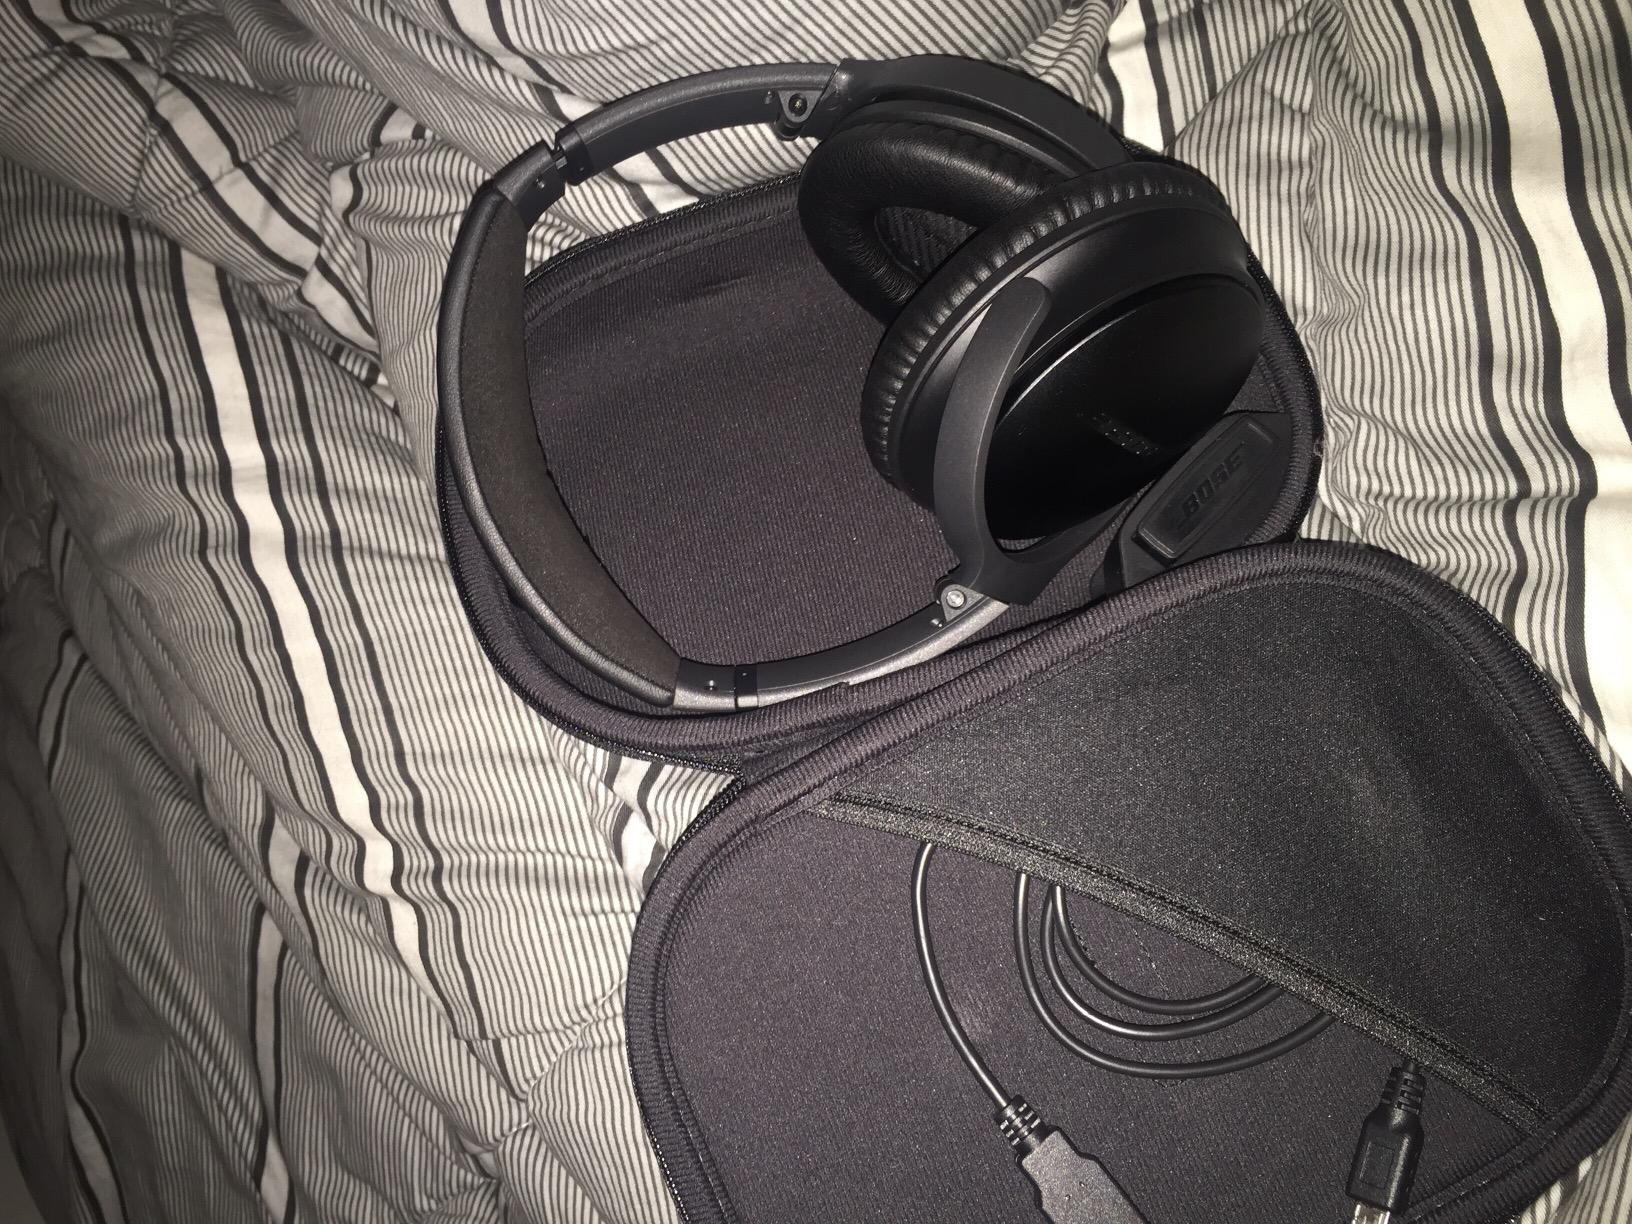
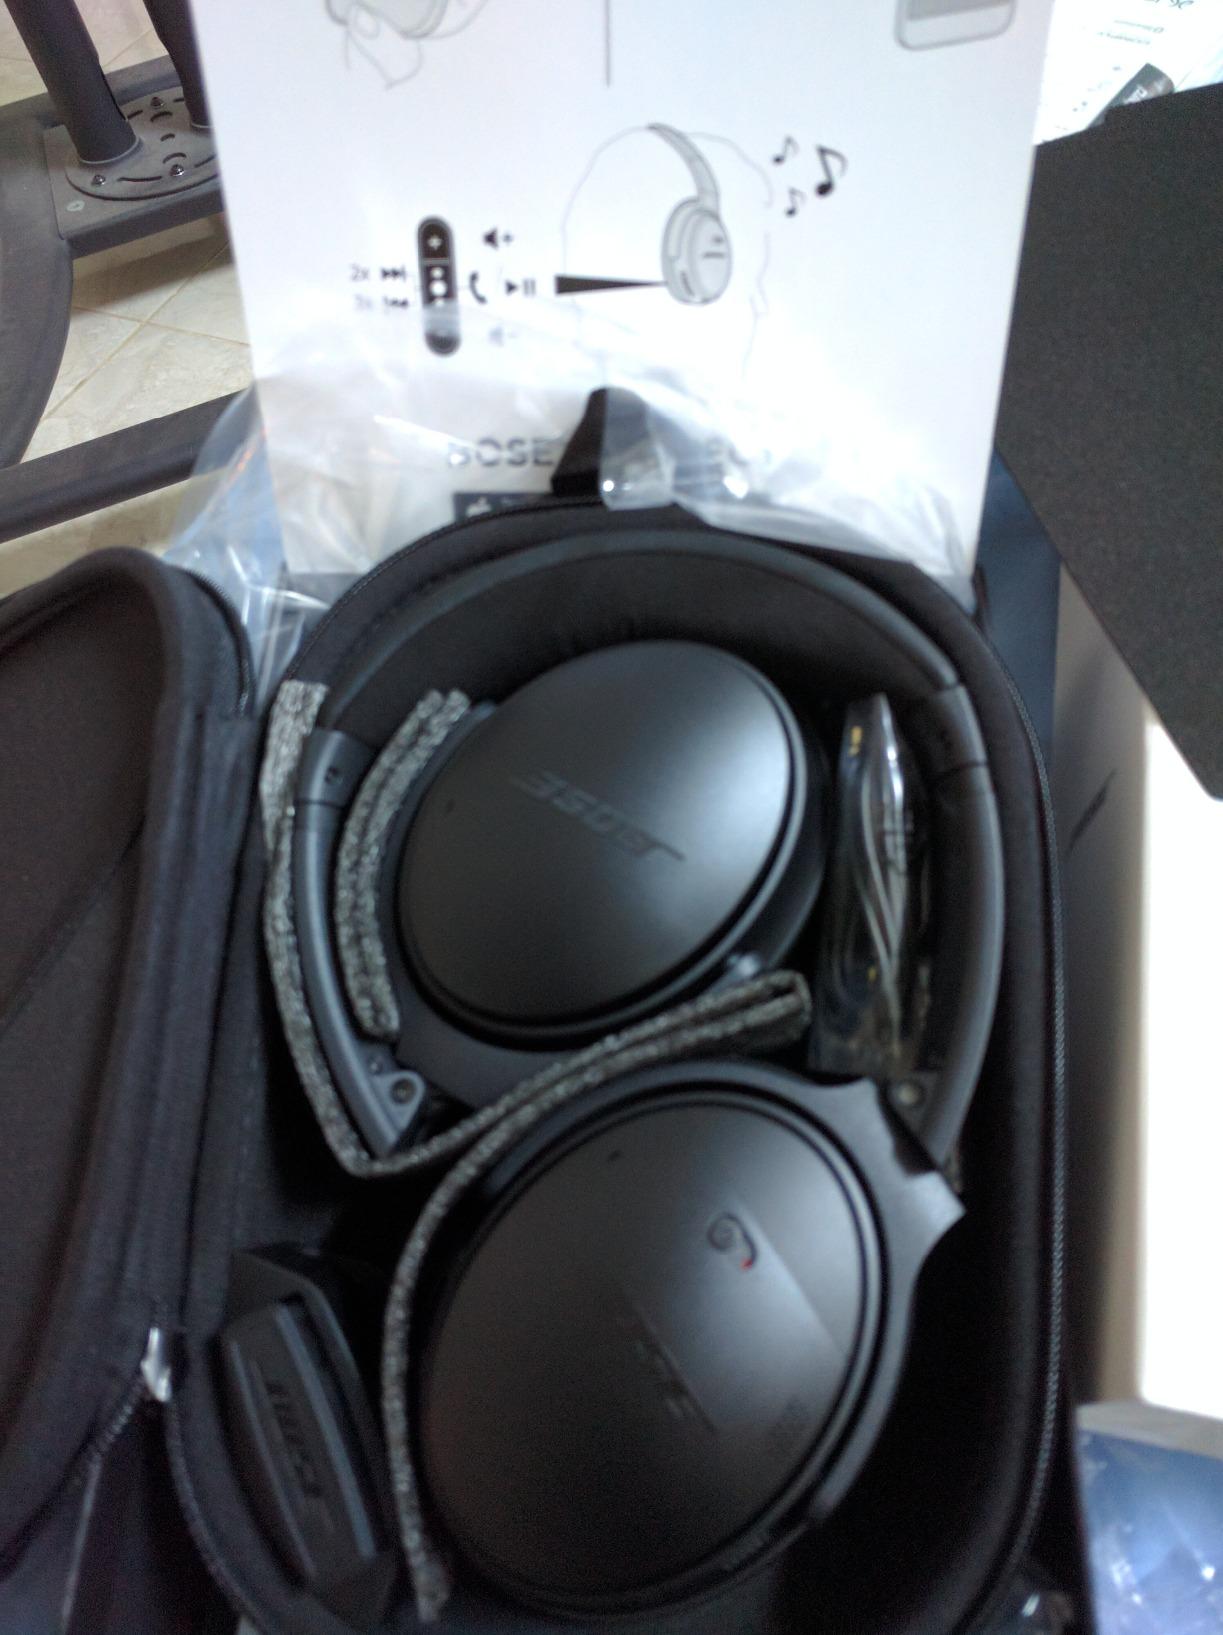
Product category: headphones
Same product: yes